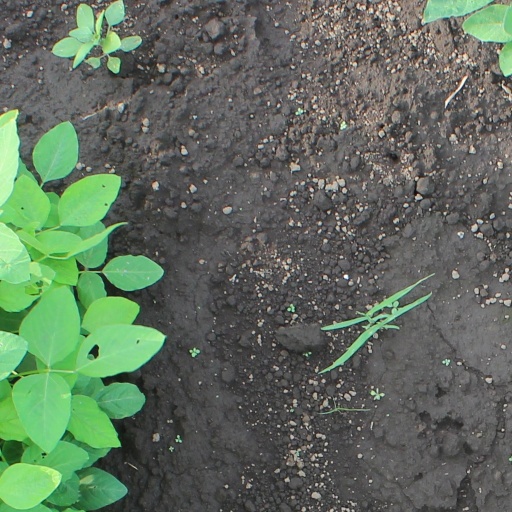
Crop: soybean